Flora and fauna of the Kerguelen Islands

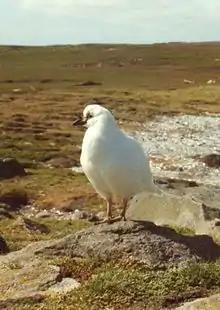
Black-faced sheathbill ("Chionis minor")

The Kerguelen Islands are covered by France's ratification of the International Agreement on the Conservation of Albatrosses and Petrels, drawn up under the auspices of the Convention on Migratory Species.